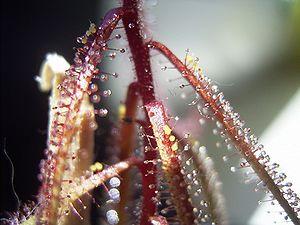
Drosera hartmeyerorum est un végétal de la famille des droseraceae.
Les droséras, ou rossolis sont de petites plantes insectivores de la famille des Droséracées, appartenant au genre Drosera.